Jackie Searl

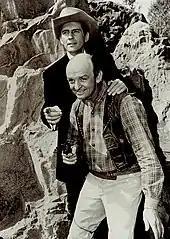
With Jack Kelly in "Maverick"

His first movie role was in "Daughters of Desire" (1929), followed by "Tom Sawyer" (1930) with Jackie Coogan and Mitzi Green, and "Huckleberry Finn" in 1931.